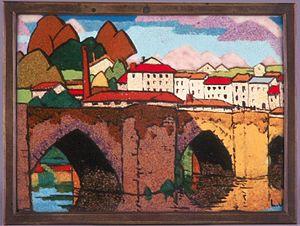
Reproduction email
Léon Jouhaud, né le 23 décembre 1874 à Limoges et mort en 1950, est un émailleur, aquarelliste et pastelliste français.
L'émail de Limoges, ou Œuvre de Limoges, est une technique de travail de l'émail, dite émail champlevé qui apparaît au milieu du XIIᵉ siècle dans la ville française de Limoges. Après avoir connu un vif succès en Europe occidentale, elle disparaît au milieu du XIVᵉ siècle.